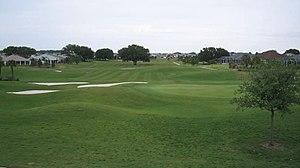
The Villages est une census-designated place américaine principalement située dans le comté de Sumter en Floride. Lors du recensement de 2010, sa population est de 51 442 habitants.